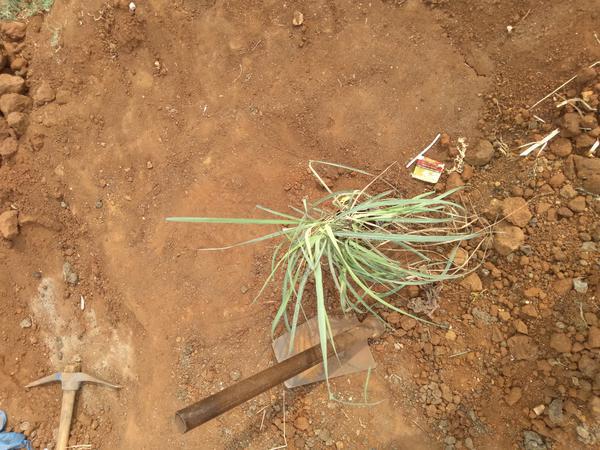
Plant: Lemon_grass